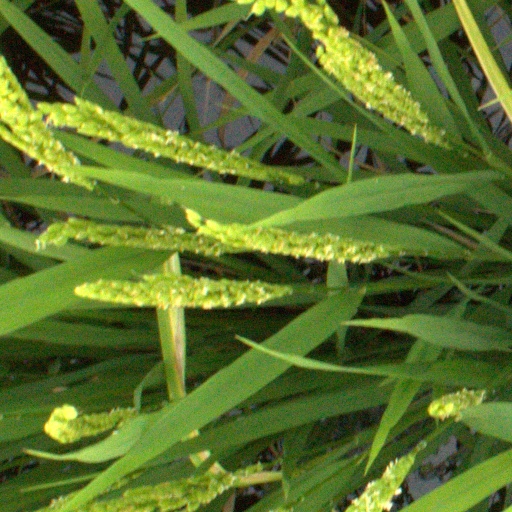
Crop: rice